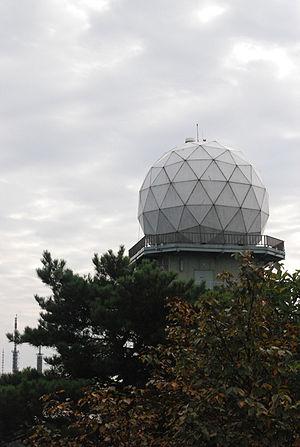
L'Administration météorologique coréenne est le service météorologique national de la République de Corée. Le service débute en 1904 et rejoint l'OMM en 1956. La prévision numérique du temps est effectuée à l'aide de la suite logicielle Unified Model.